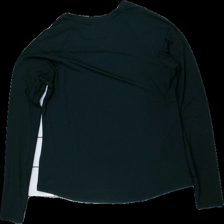
View: back
Type: Top
Category: Ladies
Brand: Not in the list
Brand text on label: energetics
Colors: Black
Material: 100% polyester
Cut: Regular
Size: S
Season: All
Trend: Sports
Holes: Major
Damage location: middle right
Damage 2: hål arm
Damage 2 location: bottom left
Price range: <50
Recommended usage: Export
Description: svart långärmad träningströja med hål i armen